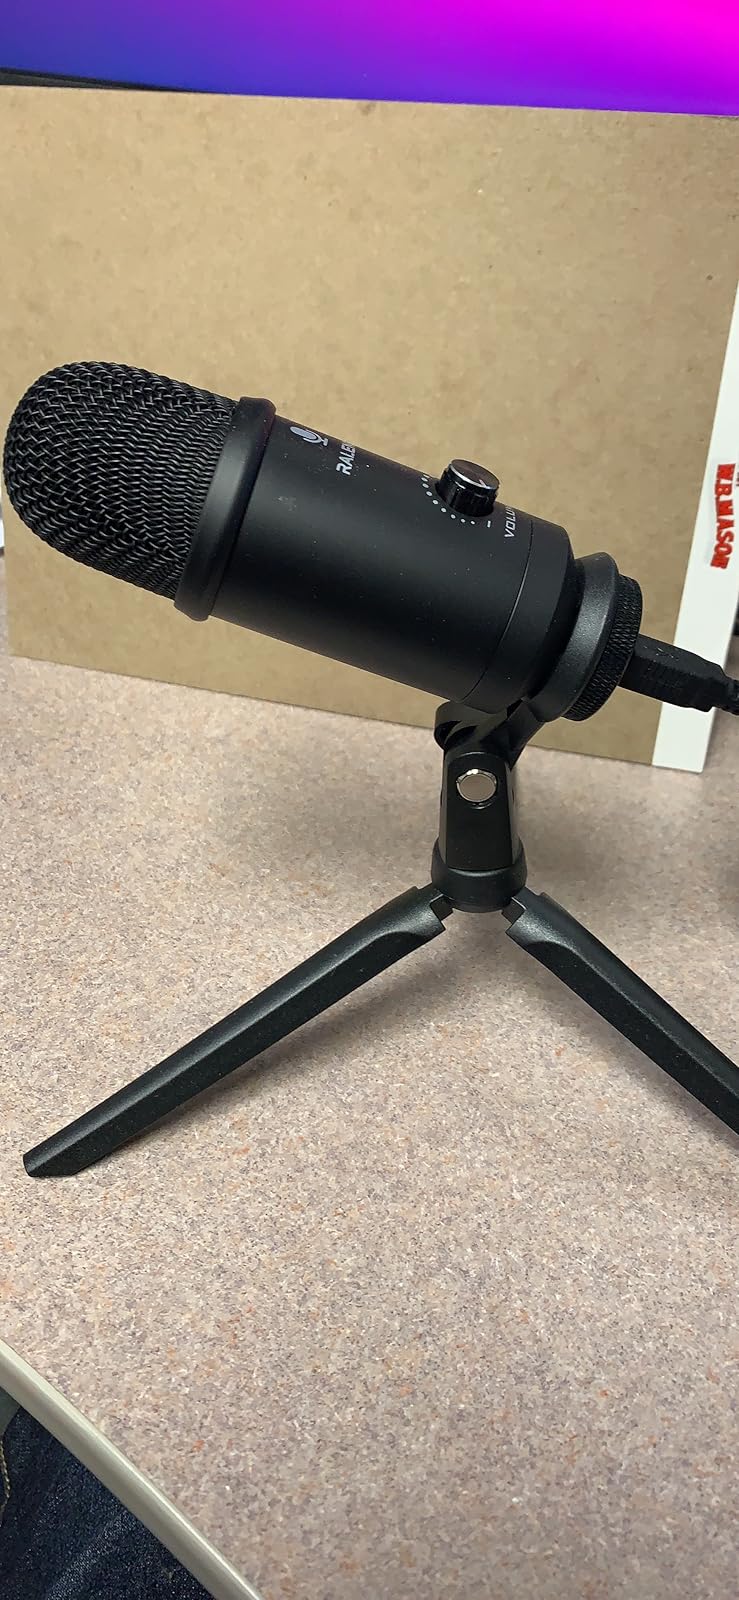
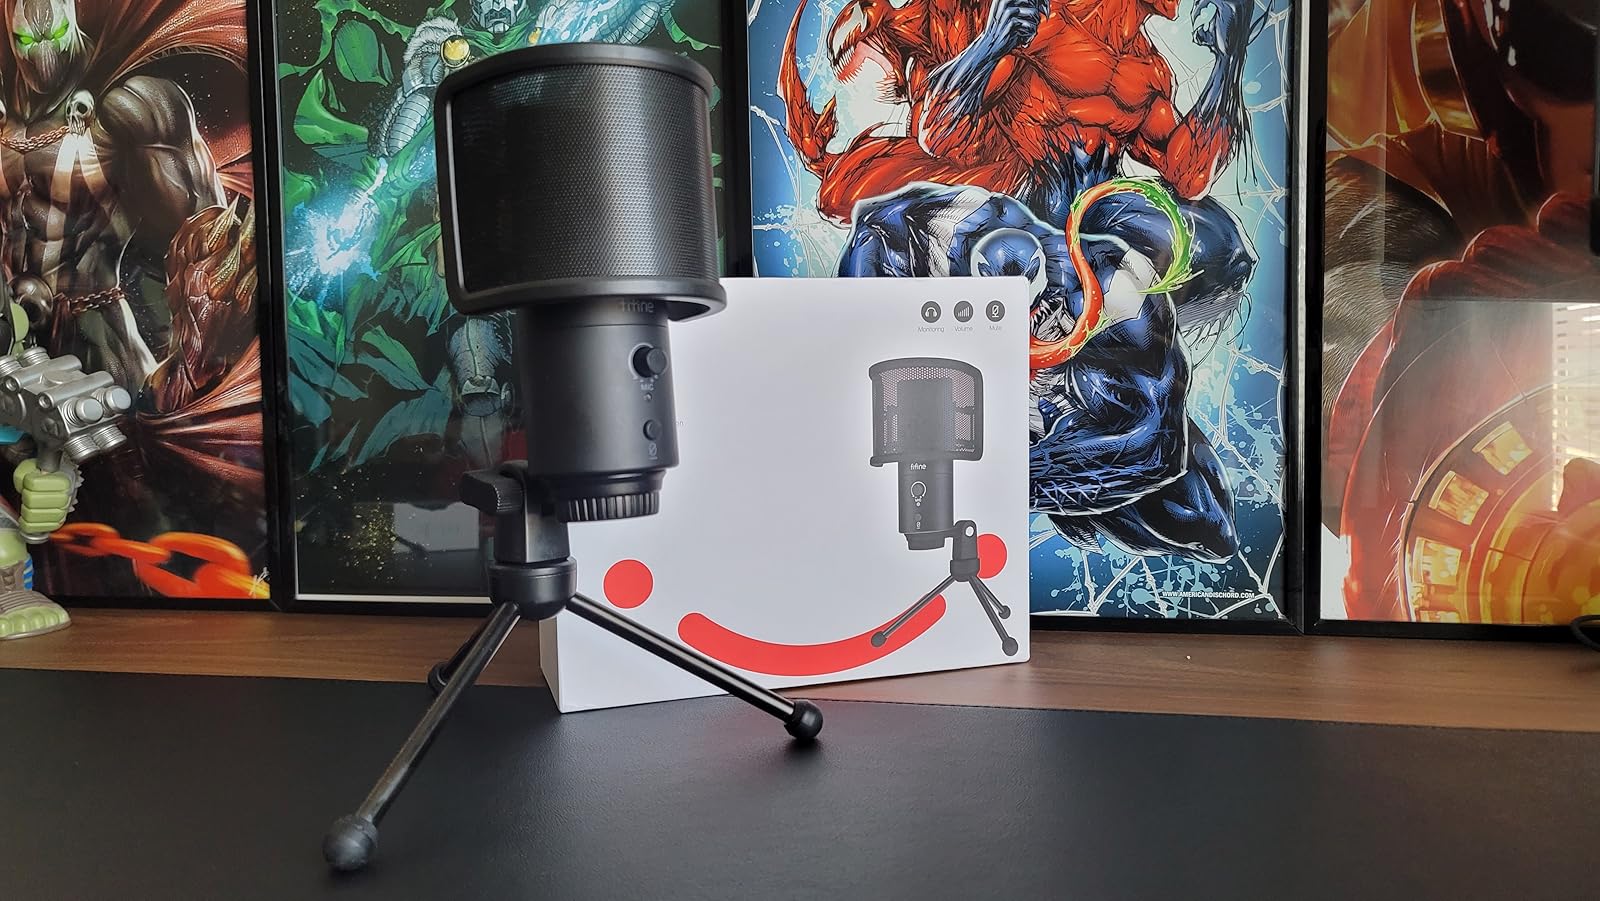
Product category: microphone
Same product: no